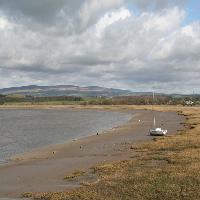
Weather: cloudy or overcast